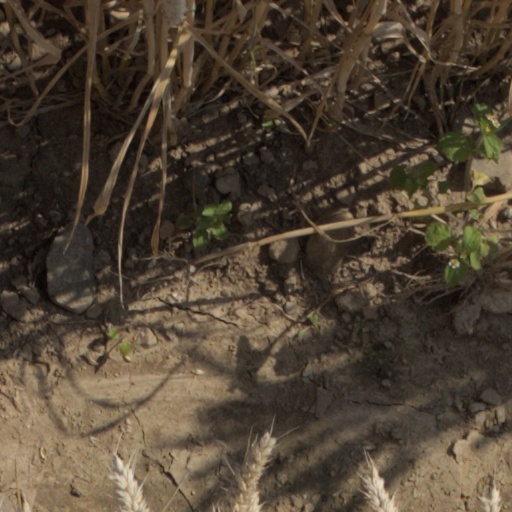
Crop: wheat